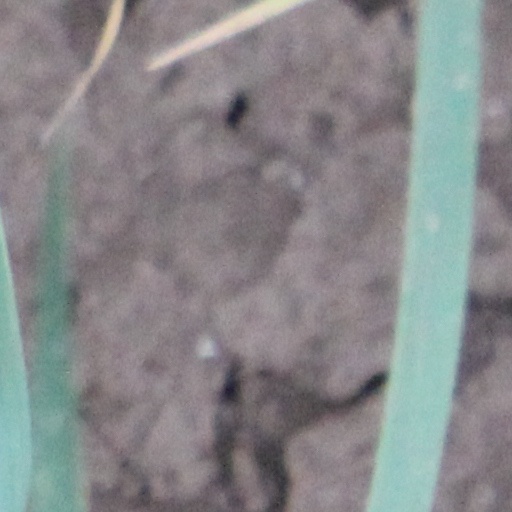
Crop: wheat